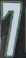
Number: 7